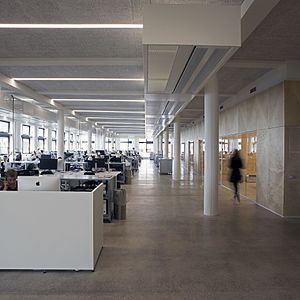
Vilhelm Lauritzen Arkitekter
Vilhelm Lauritzen Arkitekters tegnestue i Nordhavn
Vilhelm Lauritzen Arkitekters tegnestue på Sundkaj i Nordhavn
Vilhelm Lauritzen Arkitekter er et dansk arkitektfirma grundlagt af Vilhelm Lauritzen i 1922. Grundlæggeren var aktiv i firmaet frem til 1969.